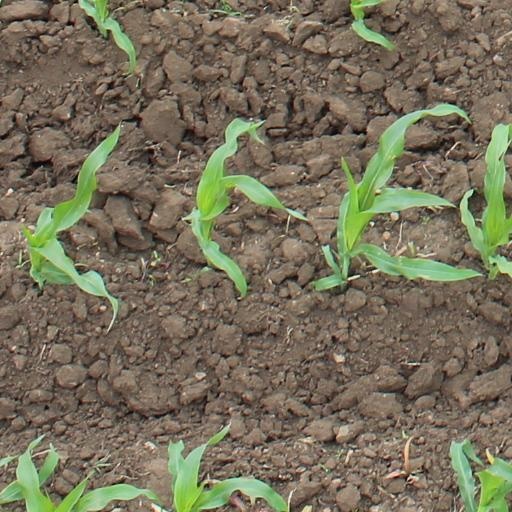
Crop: maize; corn